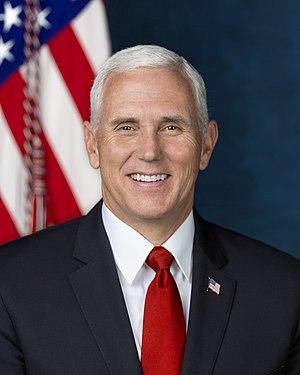
Le vice-président des États-Unis est le premier sur l'ordre de succession présidentielle, il succède au président en cas de mort, de démission, d'incapacité ou de destitution de ce dernier. Il est élu en même temps que ce dernier par le même collège électoral de grands électeurs. Constitutionnellement, il assure également la présidence du Sénat des États-Unis.
La présidence de Donald Trump, 45ᵉ président des États-Unis, débute le 20 janvier 2017, faisant suite à celle de Barack Obama. Le Parti républicain occupe alors la présidence en plus du Sénat et de la Chambre des représentants, alors qu'il est déjà majoritaire dans les deux assemblées lors du second mandat d'Obama. Durant la campagne, Donald Trump choisit comme colistier le gouverneur de l'Indiana, Mike Pence, qui occupe le poste de vice-président des États-Unis.
Michael Richard Pence, plus connu sous le nom de Mike Pence, né le 7 juin 1959 à Columbus, est un homme d'État américain, 48ᵉ et actuel vice-président des États-Unis.